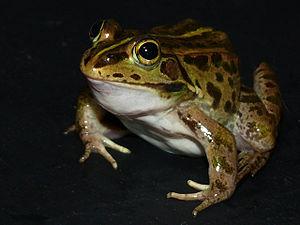
Le fleuve Tenryū est un cours d'eau du Japon dont le cours traverse les préfectures de Nagano, d'Aichi et de Shizuoka.